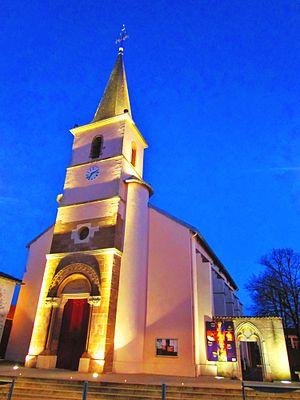
Heillecourt eglise
Heillecourt est une commune française située dans le département de Meurthe-et-Moselle, en région Grand Est. Elle est située entre les villes de Vandœuvre-lès-Nancy, Jarville-la-Malgrange, Laneuveville-devant-Nancy, Fléville-devant-Nancy et Houdemont.